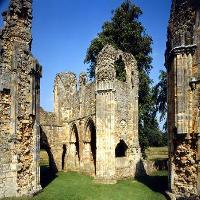
Weather: sun or clear